Murder of Deanna Criswell

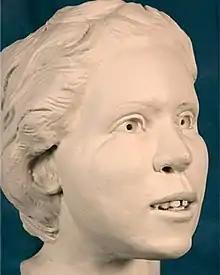
3D reconstruction of Criswell, created by the FBI

The remains were transported to the Pima County medical examiner for an autopsy, for determination of cause of death and a full description of her body. It was determined the girl had been dead about two weeks. It was also discovered the victim had recently had sex, but there was no evidence of rape.